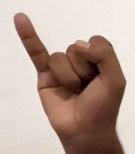
ASL sign: I